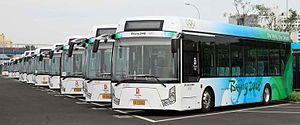
Un bus électrique est un véhicule de type autobus qui fonctionne grâce à l’énergie électrique pour assurer un service de transport de voyageurs.
Un véhicule électrique est un moyen de déplacement dont la propulsion est assurée exclusivement par un ou plusieurs moteurs électriques. Il peut tirer son énergie de ressources embarquées comme une batterie électrique, ou être connecté à une source extérieure, par exemple via une caténaire. Le moteur peut être embarqué, comme dans le cas de la plupart des véhicules terrestres, ou extérieur comme dans le cas du transport par câble.